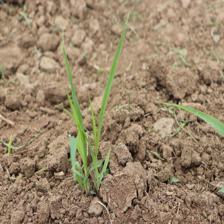
Label: Sorghum